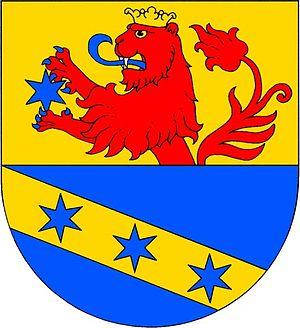
Josefův Důl est une commune du district de Mladá Boleslav, dans la région de Bohême-Centrale, en Tchéquie. Sa population s'élevait à 438 habitants en 2020.